Iran national football team

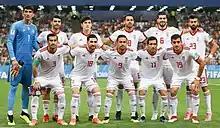
Iran's squad against Portugal in Mordovia Arena at the 2018 FIFA World Cup

Since Queiroz's role as manager of the Iranian national team, he has introduced players from the Iranian diaspora to the national squad. These players include German-Iranians Daniel Davari and Ashkan Dejagah, Dutch-Iranian Reza Ghoochannejhad, Swedish-Iranians Omid Nazari and Saman Ghoddos, and Iranian-American Steven Beitashour among others.